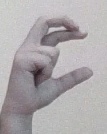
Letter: thal